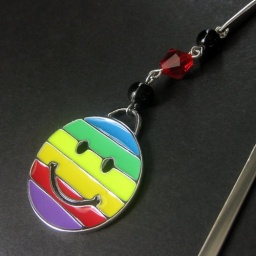
A rainbow smiley face and a bit of beads hang from a silver tone book hook in this handmade bookmark.